Double Union

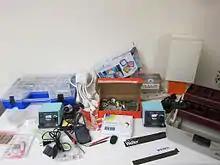
Tools and supplies

DU was founded in 2013 by a group of about ten women including Amelia Greenhall, Valerie Aurora, Liz Henry and Ari Lacenski from their connections at other hackerspaces; at The Ada Initiative's feminist unconference, AdaCamp; and through Geekfeminism.org, collecting initial funding through an Indiegogo campaign. Later that year, Lacenski left the group, claiming that two unnamed cofounders practiced a form of activism that she considered too aggressive. There is a board of directors and a structure in place for voting in new members; as of 2015, there are around 150–200 members.